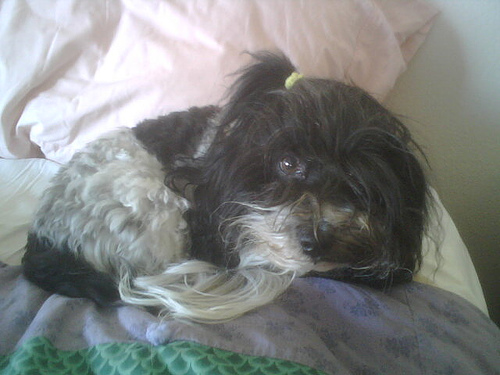
Animal: dog
Breed: havanese